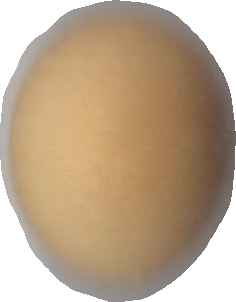
Variety: Grobogan